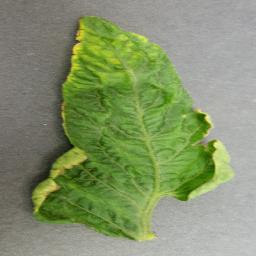
Label: Tomato___Tomato_Yellow_Leaf_Curl_Virus